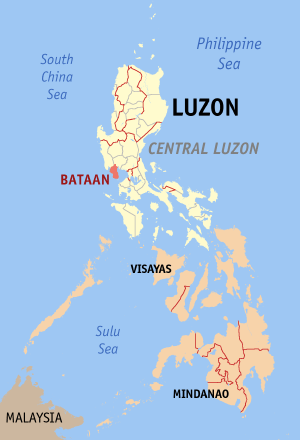
La péninsule de Bataan est une extension rocheuse des Zambales Mountains, sur l'île de Luçon aux Philippines. Elle sépare la baie de Manille de la mer de Chine méridionale et ferme la baie de Subic à l'ouest. On y trouve le Mont Natib au nord et les Mariveles Mountains au sud dont le Mont Samat.
Bataan est une province des Philippines qui recouvre l'ensemble de la péninsule de Bataan sur l'île de Luçon. Elle fait partie de la région centrale de l'île. Sa capitale est Balanga et elle jouxte les provinces de Zambales et Pampanga au nord.